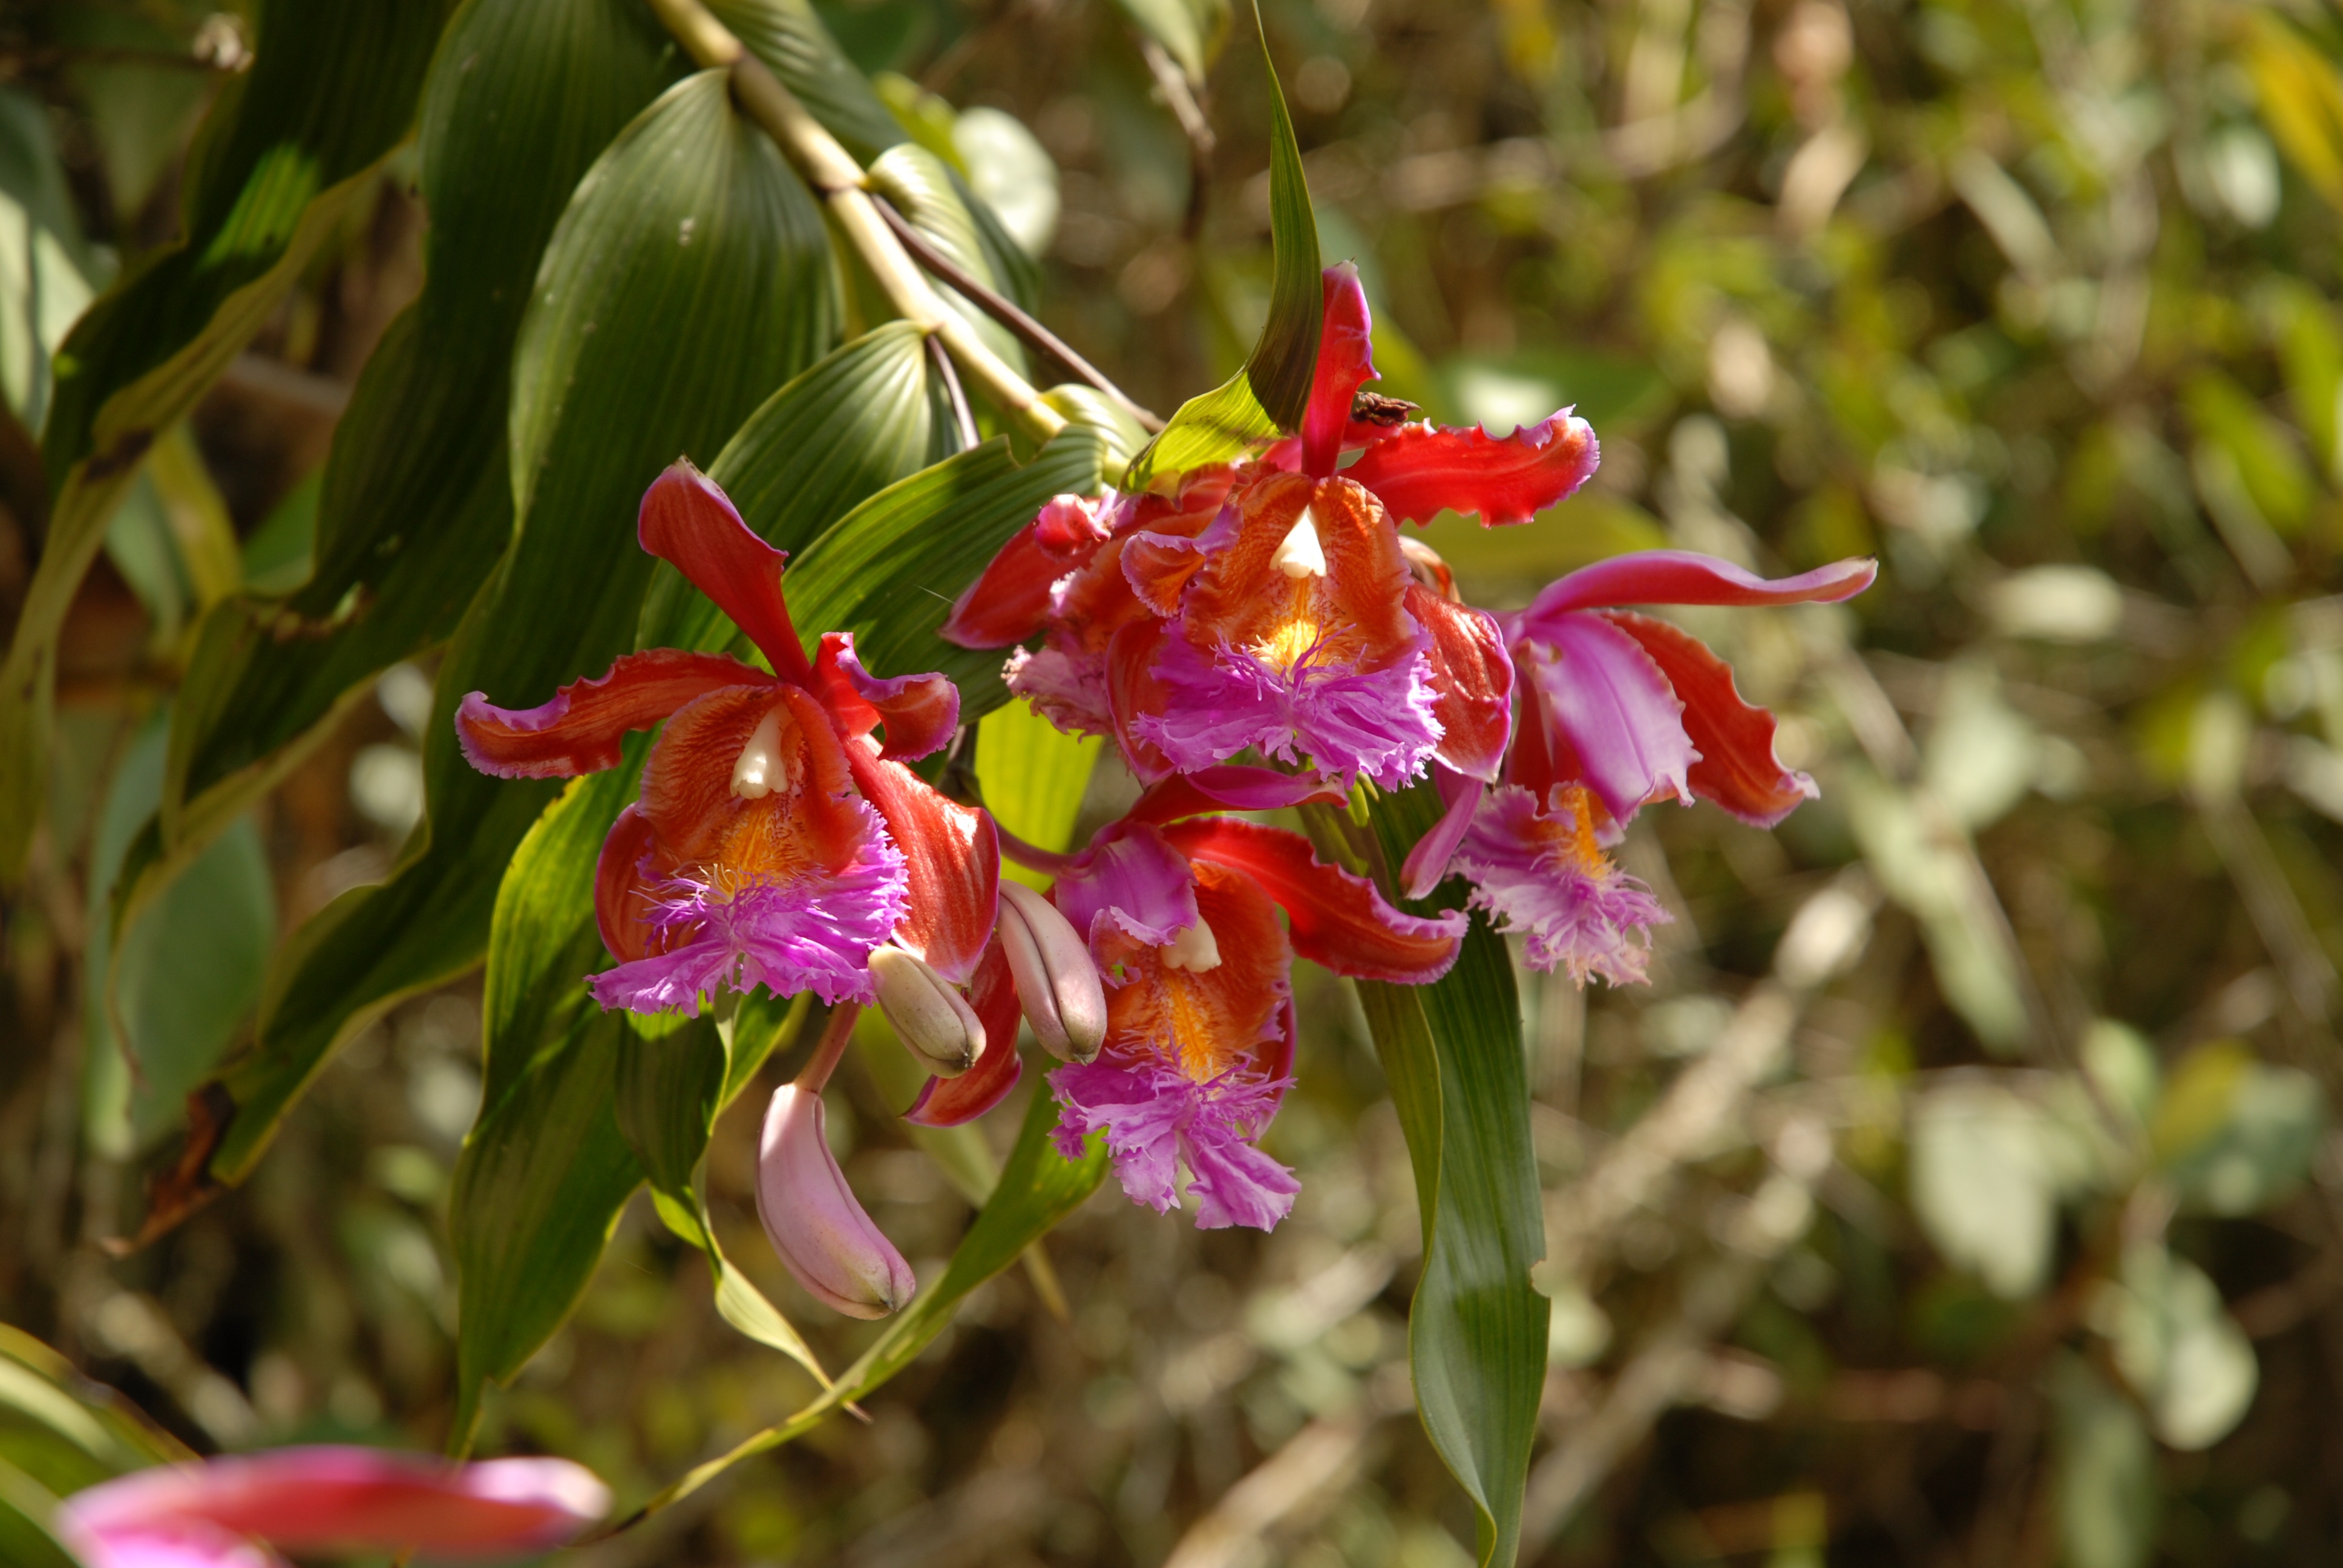
plant, flower, purple, botany, pink, flora, orchid, wildflower, shrub, exotic, macro photography, flowering plant, cattleya, dendrobium, land plant